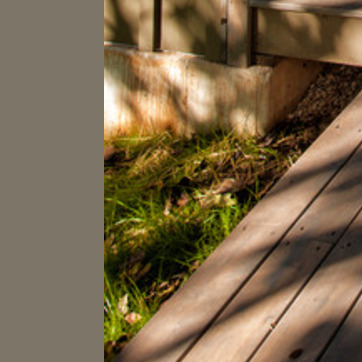
Material: foliage